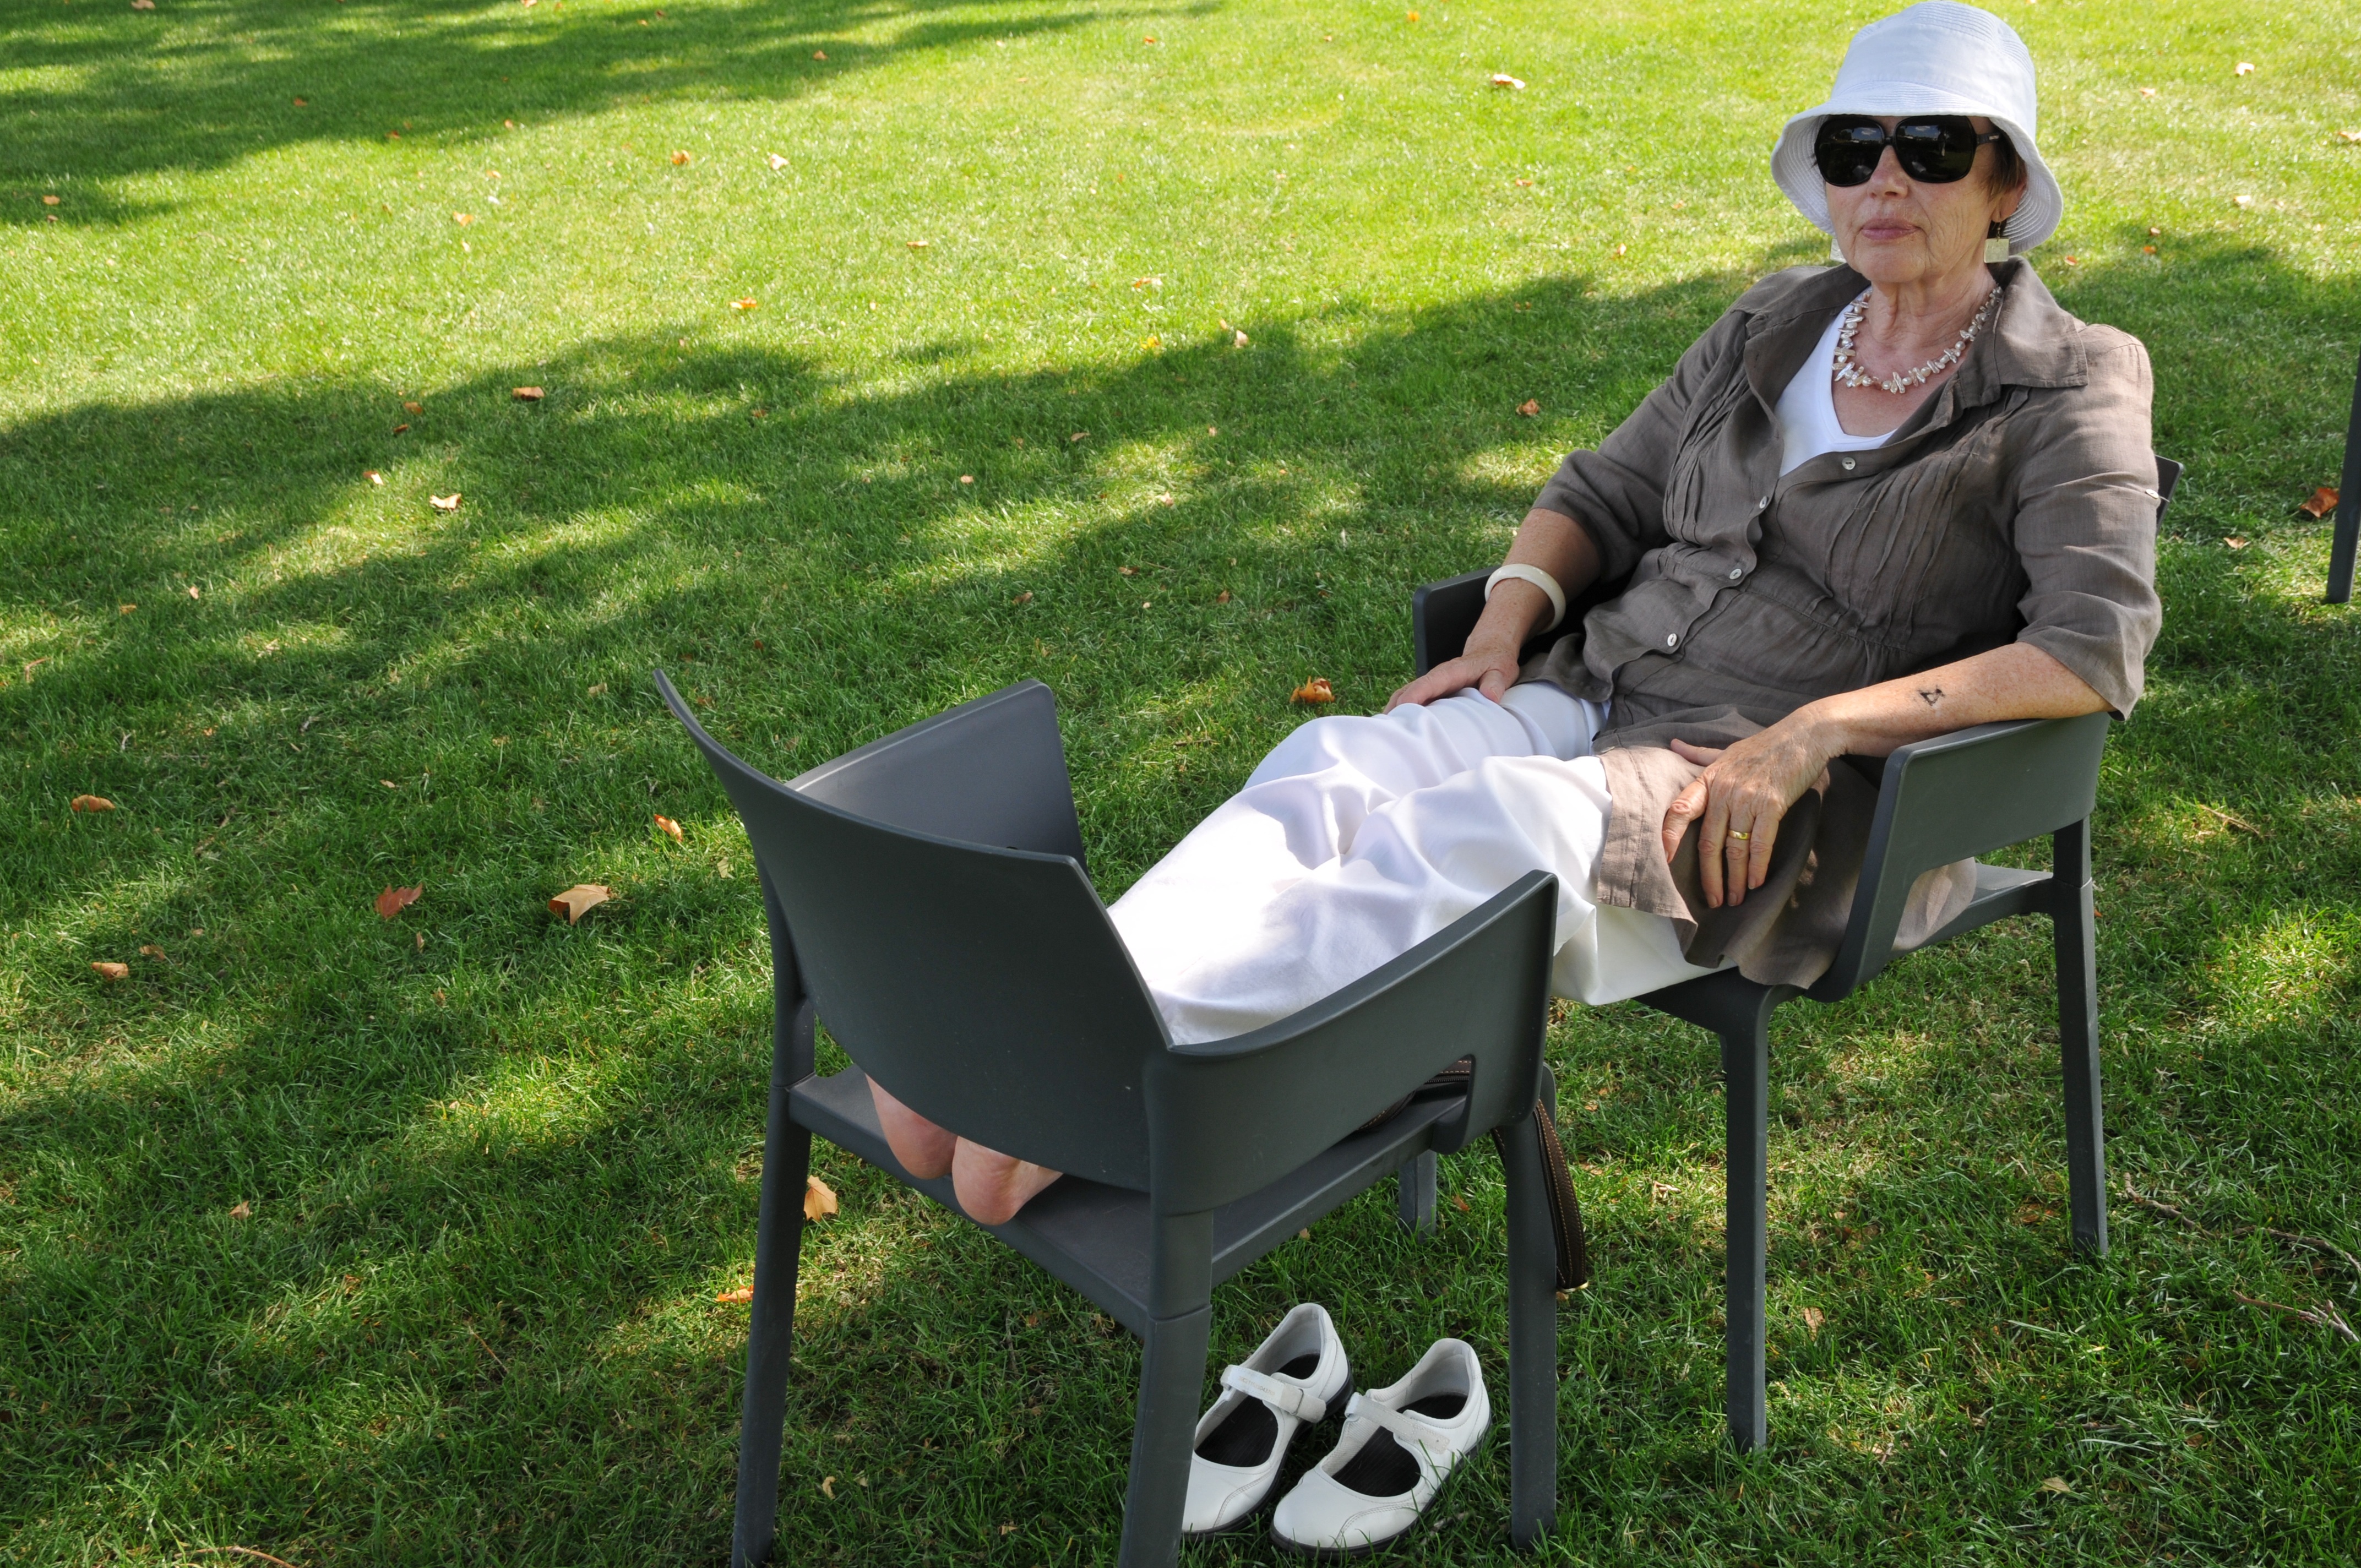
grass, woman, lawn, chair, summer, sitting, backyard, furniture, leisure, picnic, senior, koblenz, session, dormant, baby carriage, garden show, in the shadow, human positions